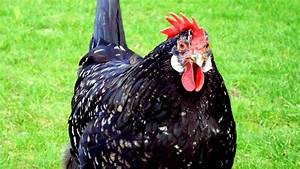
Label: chicken